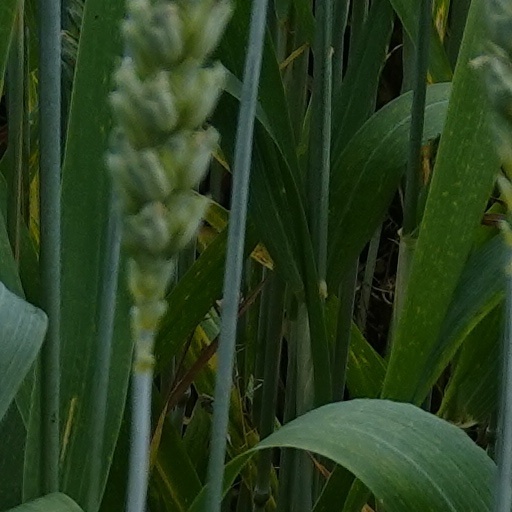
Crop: wheat